Samsung Galaxy Buds series

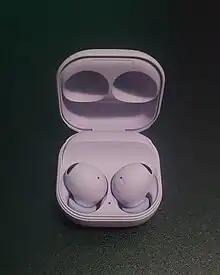
A pair of lavender Samsung Galaxy Buds 2 Pro with custom eartips

The Samsung Galaxy Buds 2 (SM-R177) were announced on August 11, 2021, at Galaxy Unpacked alongside the Galaxy Watch 4. The Buds 2 were seen as the successor to the Buds Plus, which were discontinued following the announcement. The Buds 2 include active noise cancellation, and cost less than the Buds Pro, and were praised for their all around performance for the price.